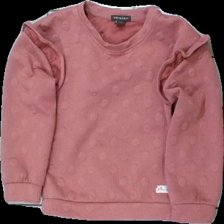
View: front
Type: Sweater
Category: Children
Brand: Primark
Colors: Pink
Material: 100% polyester
Pattern: Dots
Cut: C-collar
Size: 122
Season: All
Damage: nopprigt
Damage location: top center
Damage 2: nopprigt på ärmar och mitten
Damage 2 location: middle center
Damage 3: nopprigt på ärmar och mitten
Damage 3 location: middle center
Price range: <50
Recommended usage: Recycle
Description: sweater med volangärmar och prickar